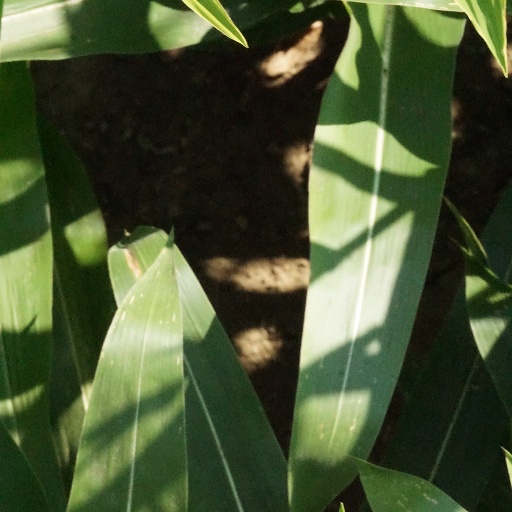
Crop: maize; corn